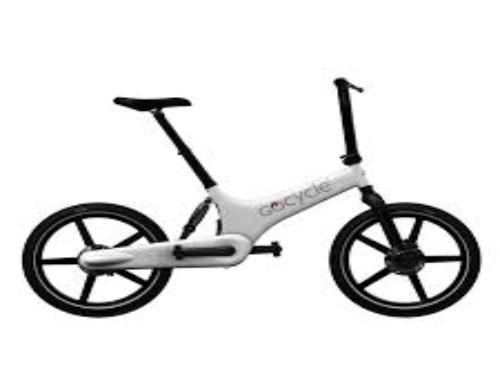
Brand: gocycle
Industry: Transportation